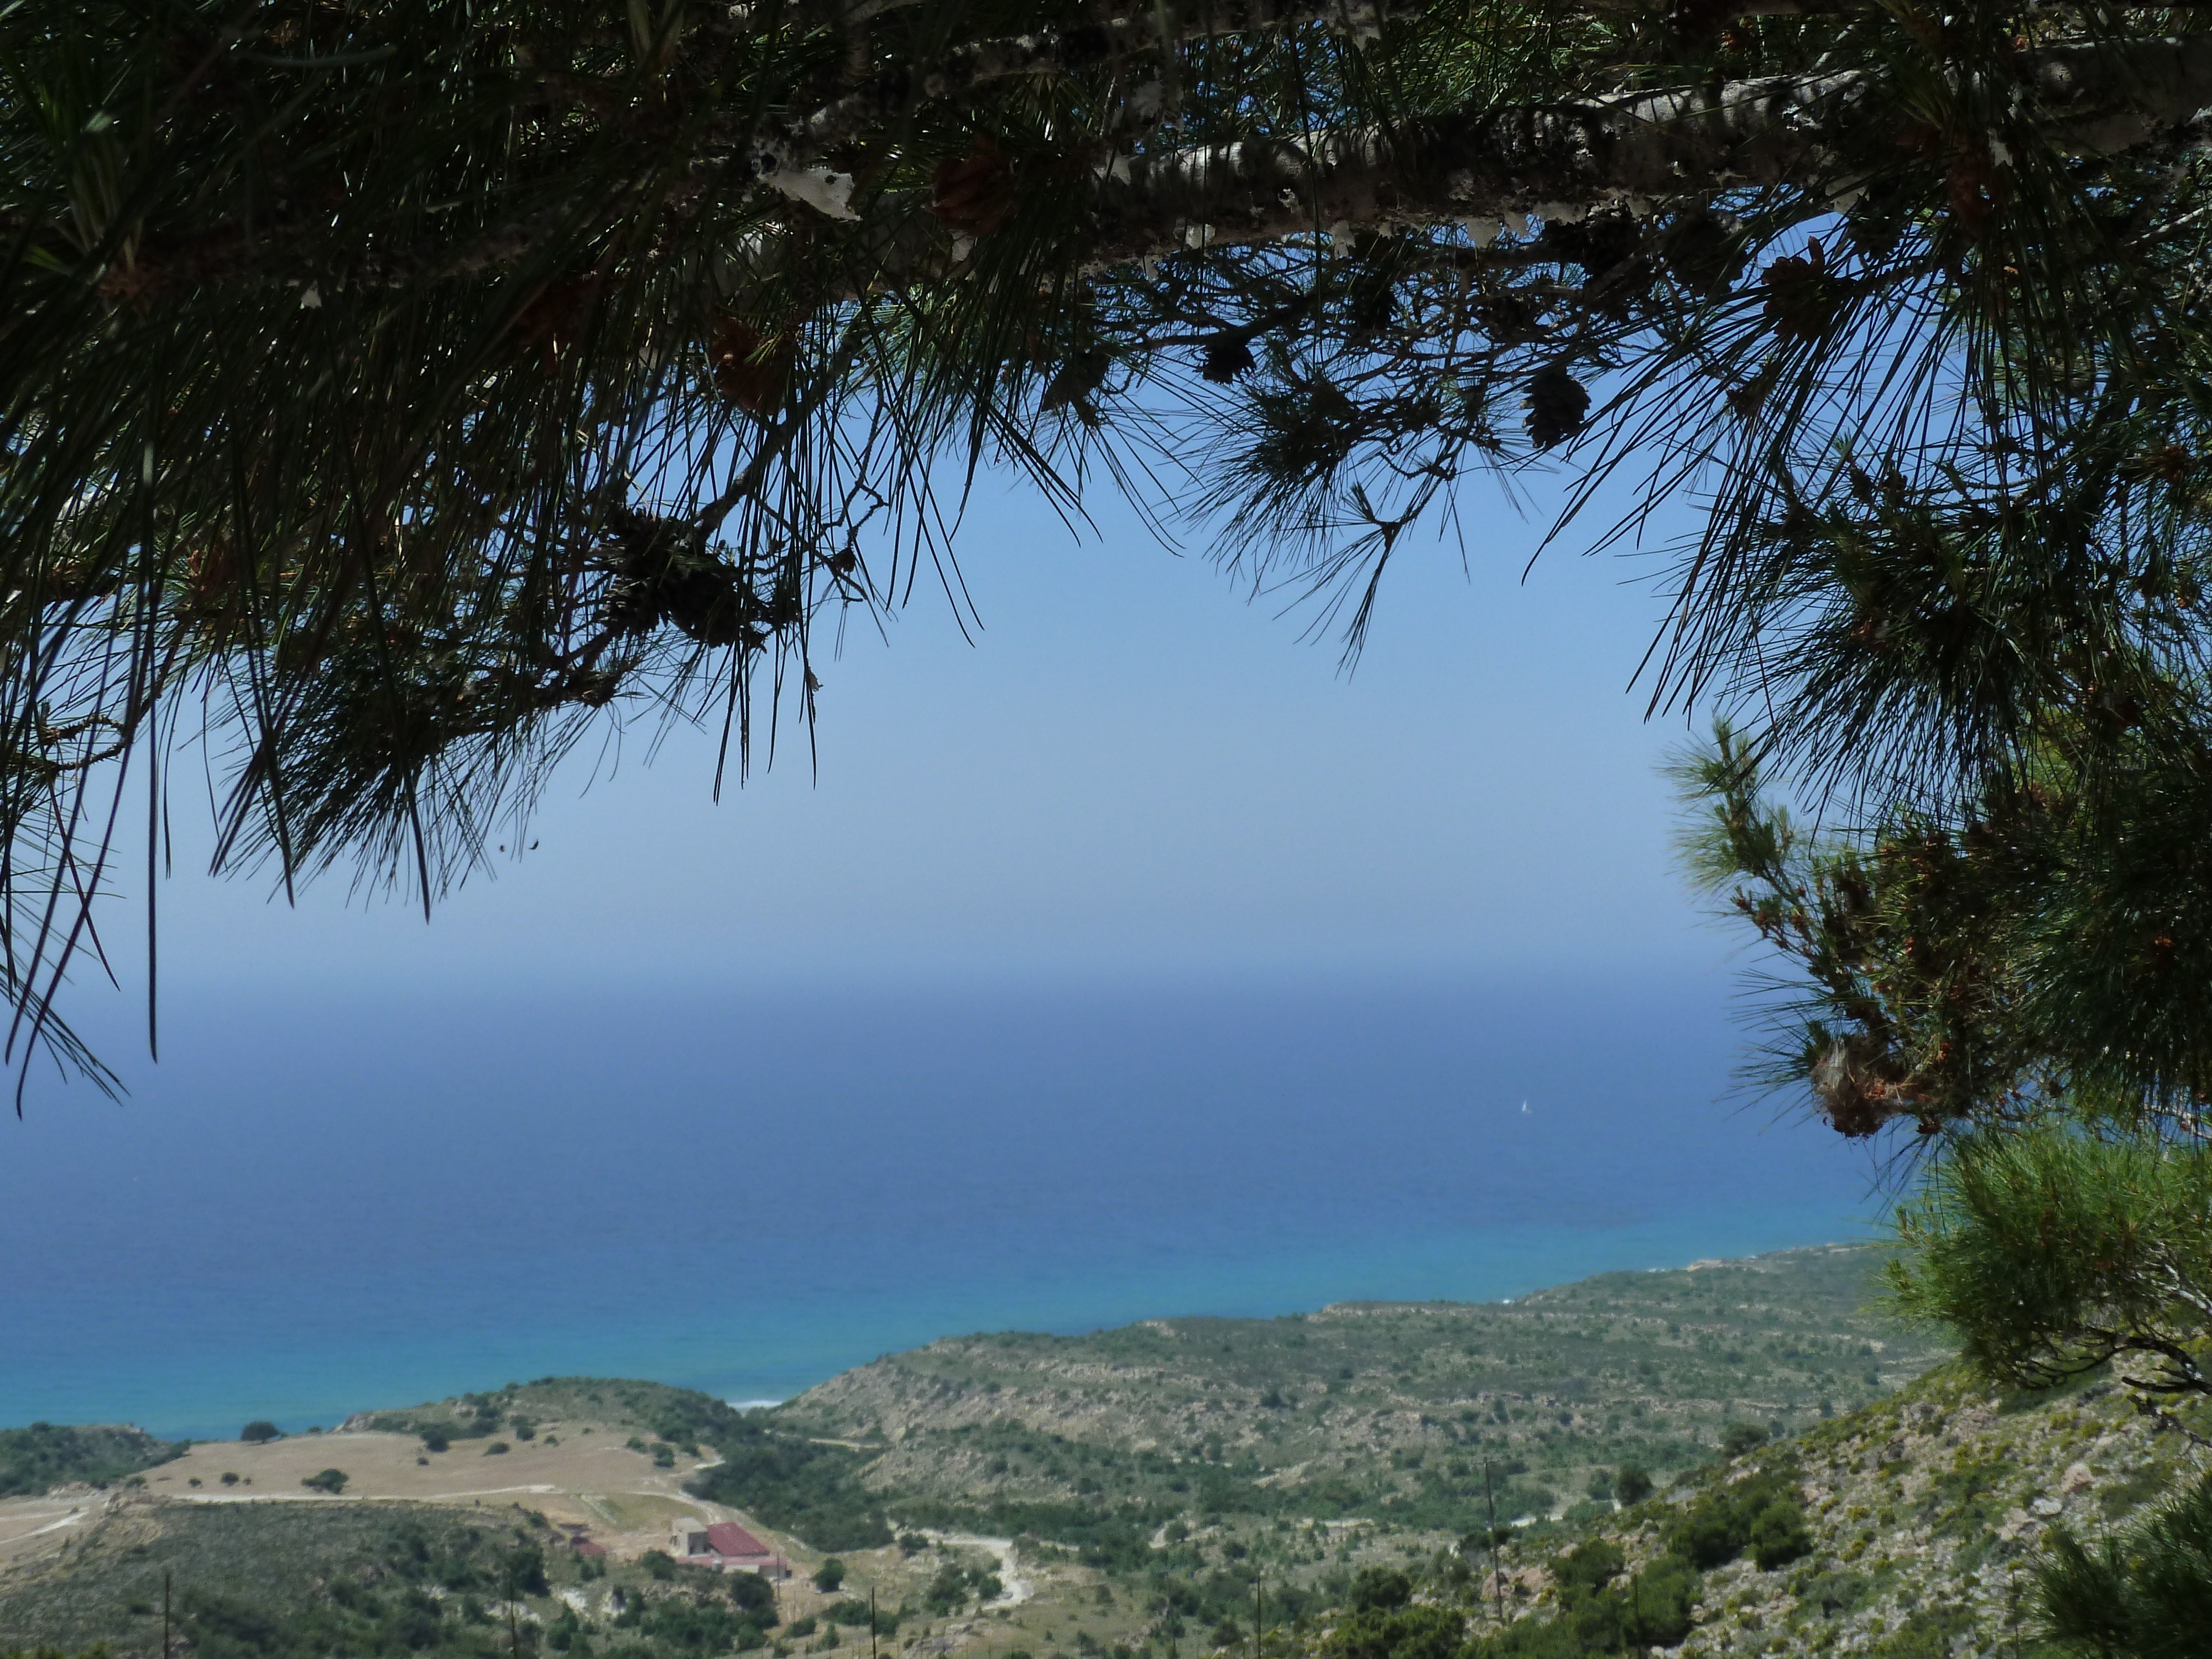
landscape, sea, coast, tree, water, nature, forest, wilderness, mountain, sky, lake, river, reflection, mediterranean, holiday, romantic, blue, lonely, body of water, south, mood, atmospheric phenomenon, woody plant